History of Laos (1945–present)

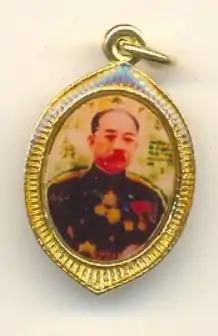
Good-luck charms of Prince Phetxarāt, who many Lao believe possessed magical powers, are widely sold in Laos today.

On 27 August 1945 Prince Phetxarāt took charge of Viang Chan (Vientiane) from the Japanese, although as Prime Minister of Luang Phrabāng he had no authority outside the Kingdom's borders. The French were already in control of Luang Phrabāng, and with the support of the Prince of Champāsak they were also regaining control in the south. When it became clear that the King would not budge from his loyalty to France, Phetxarāt (who had no fondness for the King and the Crown Prince) unilaterally declared the unification of the country, nominally under the crown of Luang Phrabāng, and then declared Lao independence.